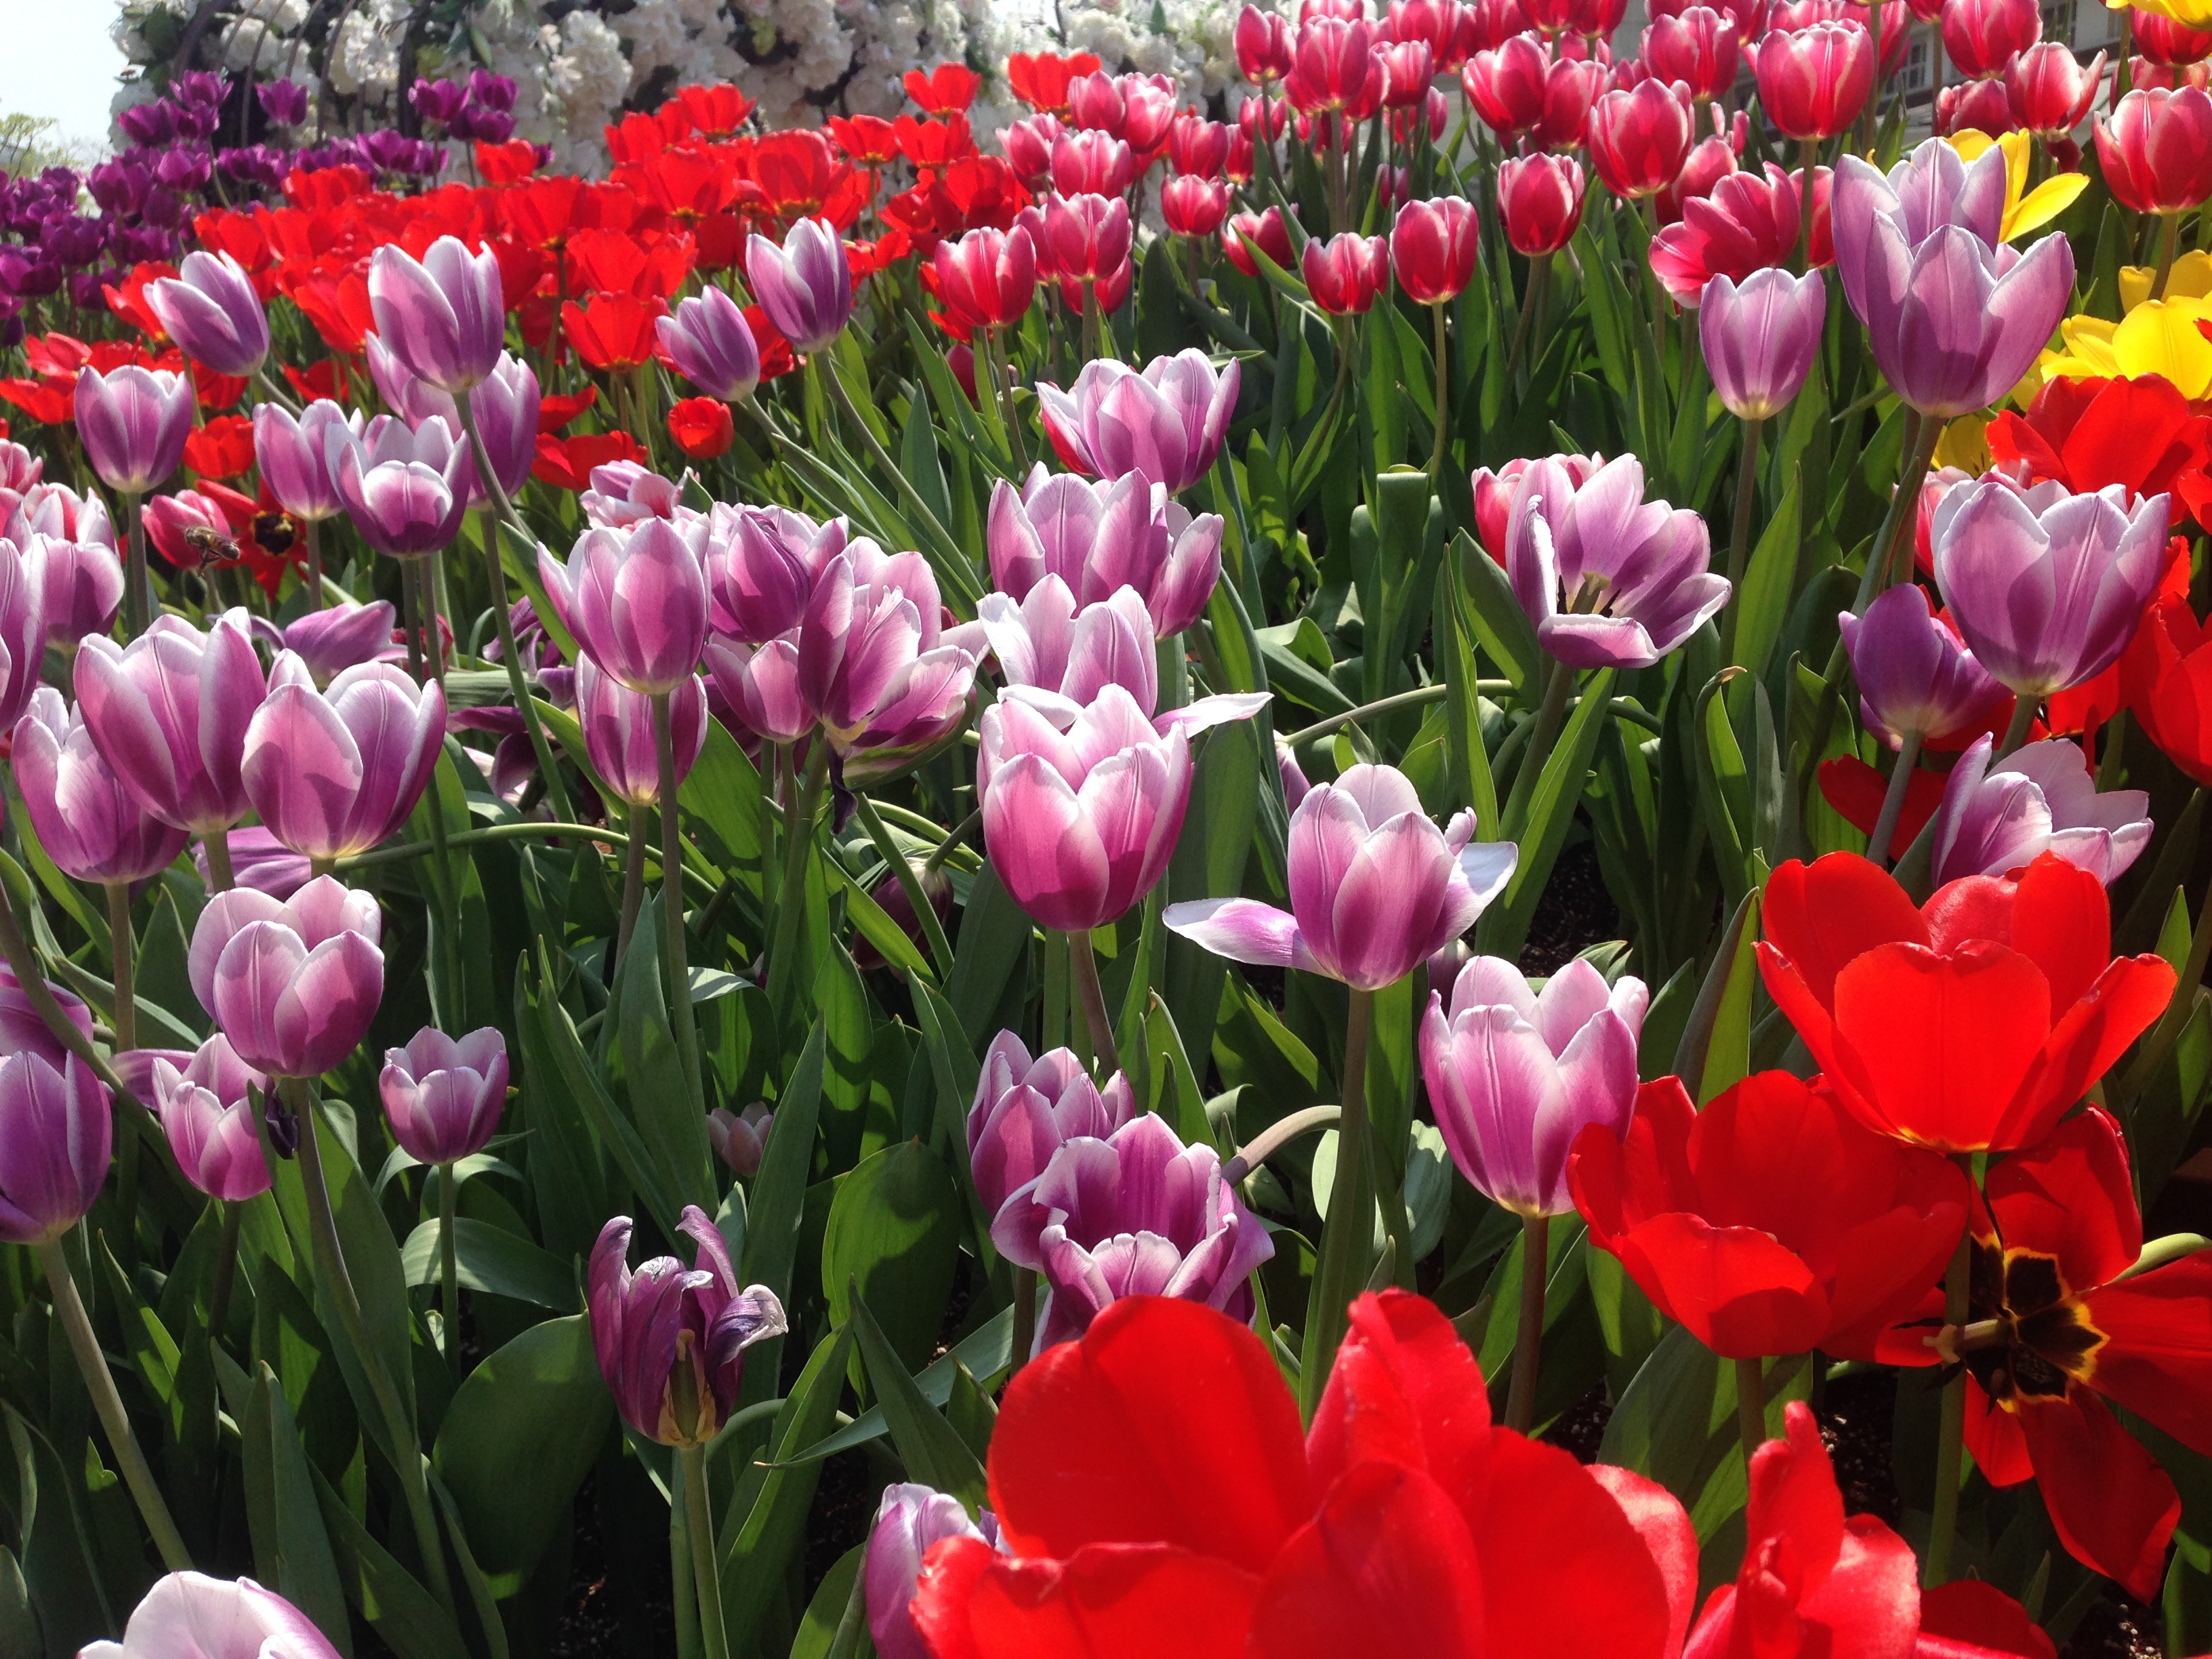
plant, flower, petal, tulip, flowers, flowering plant, lily family, everland, land plant